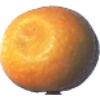
Label: kumquats